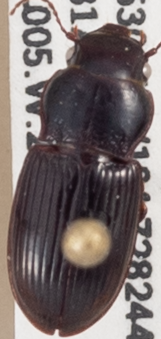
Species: Cratacanthus dubius
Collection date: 2022-08-31
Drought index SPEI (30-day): -1.22
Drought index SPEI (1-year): -1.69
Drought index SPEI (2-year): -1.13